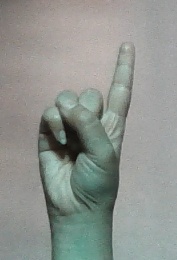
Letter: bb